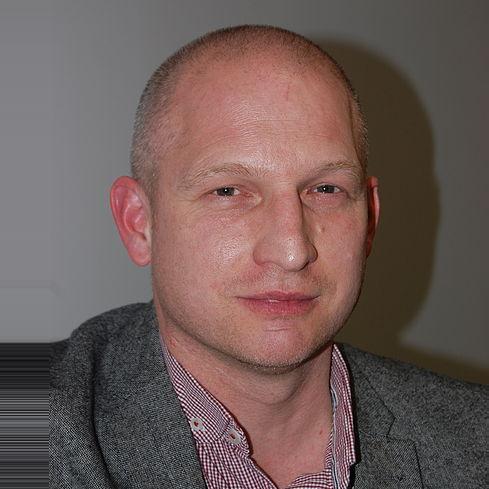
Age: 44